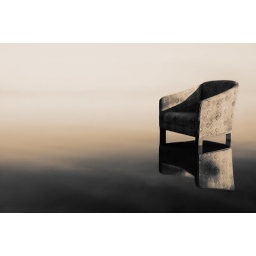
The Ugly Chair sitting in water with large fog bank in background. Sepia Version